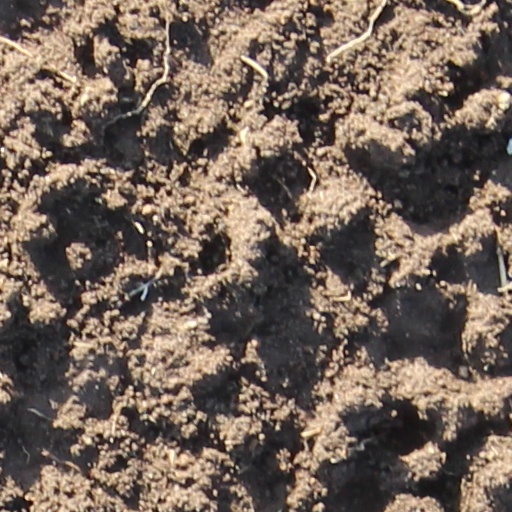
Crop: wheat